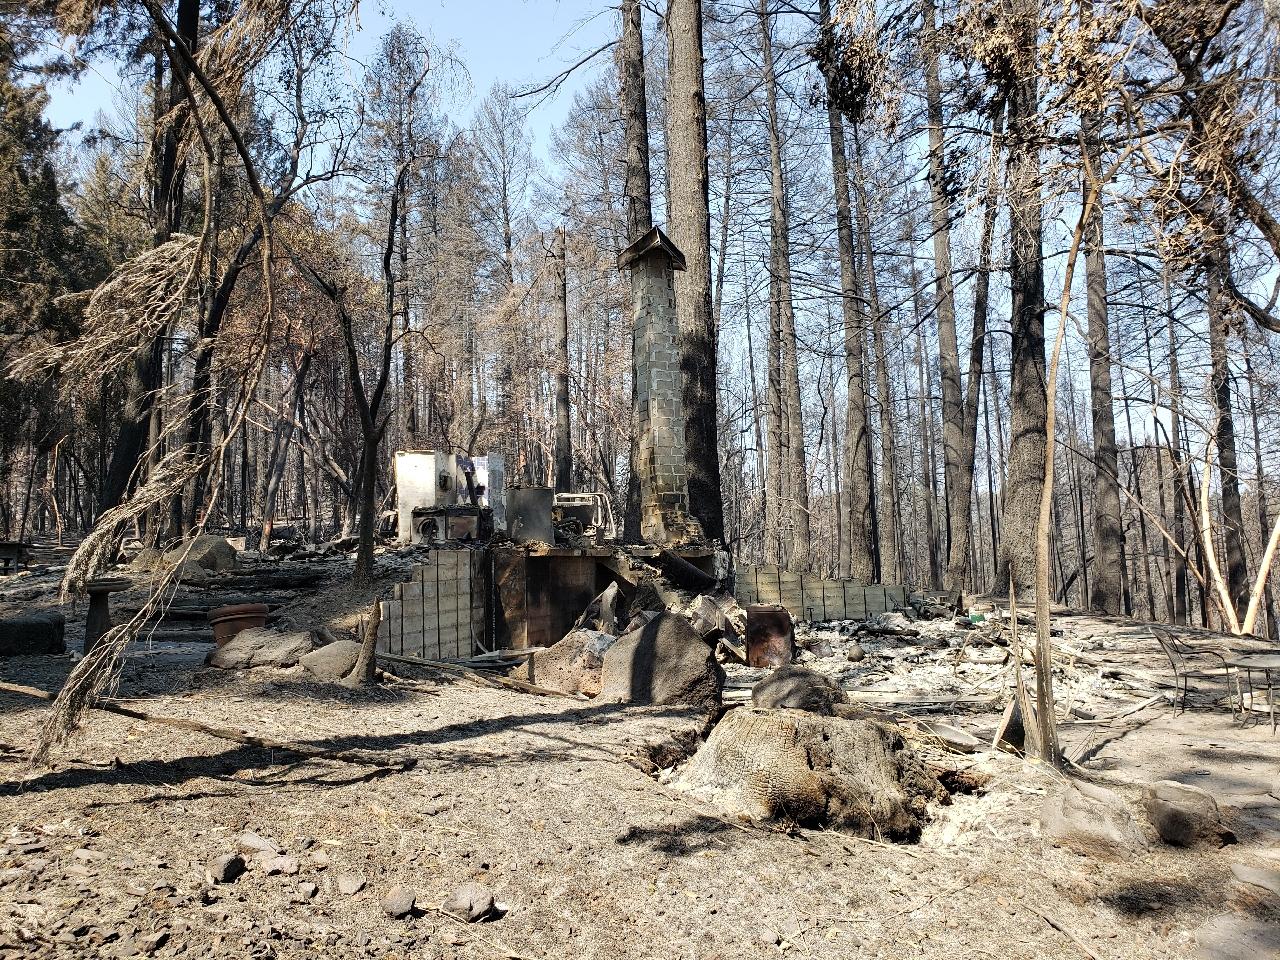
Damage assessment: destroyed